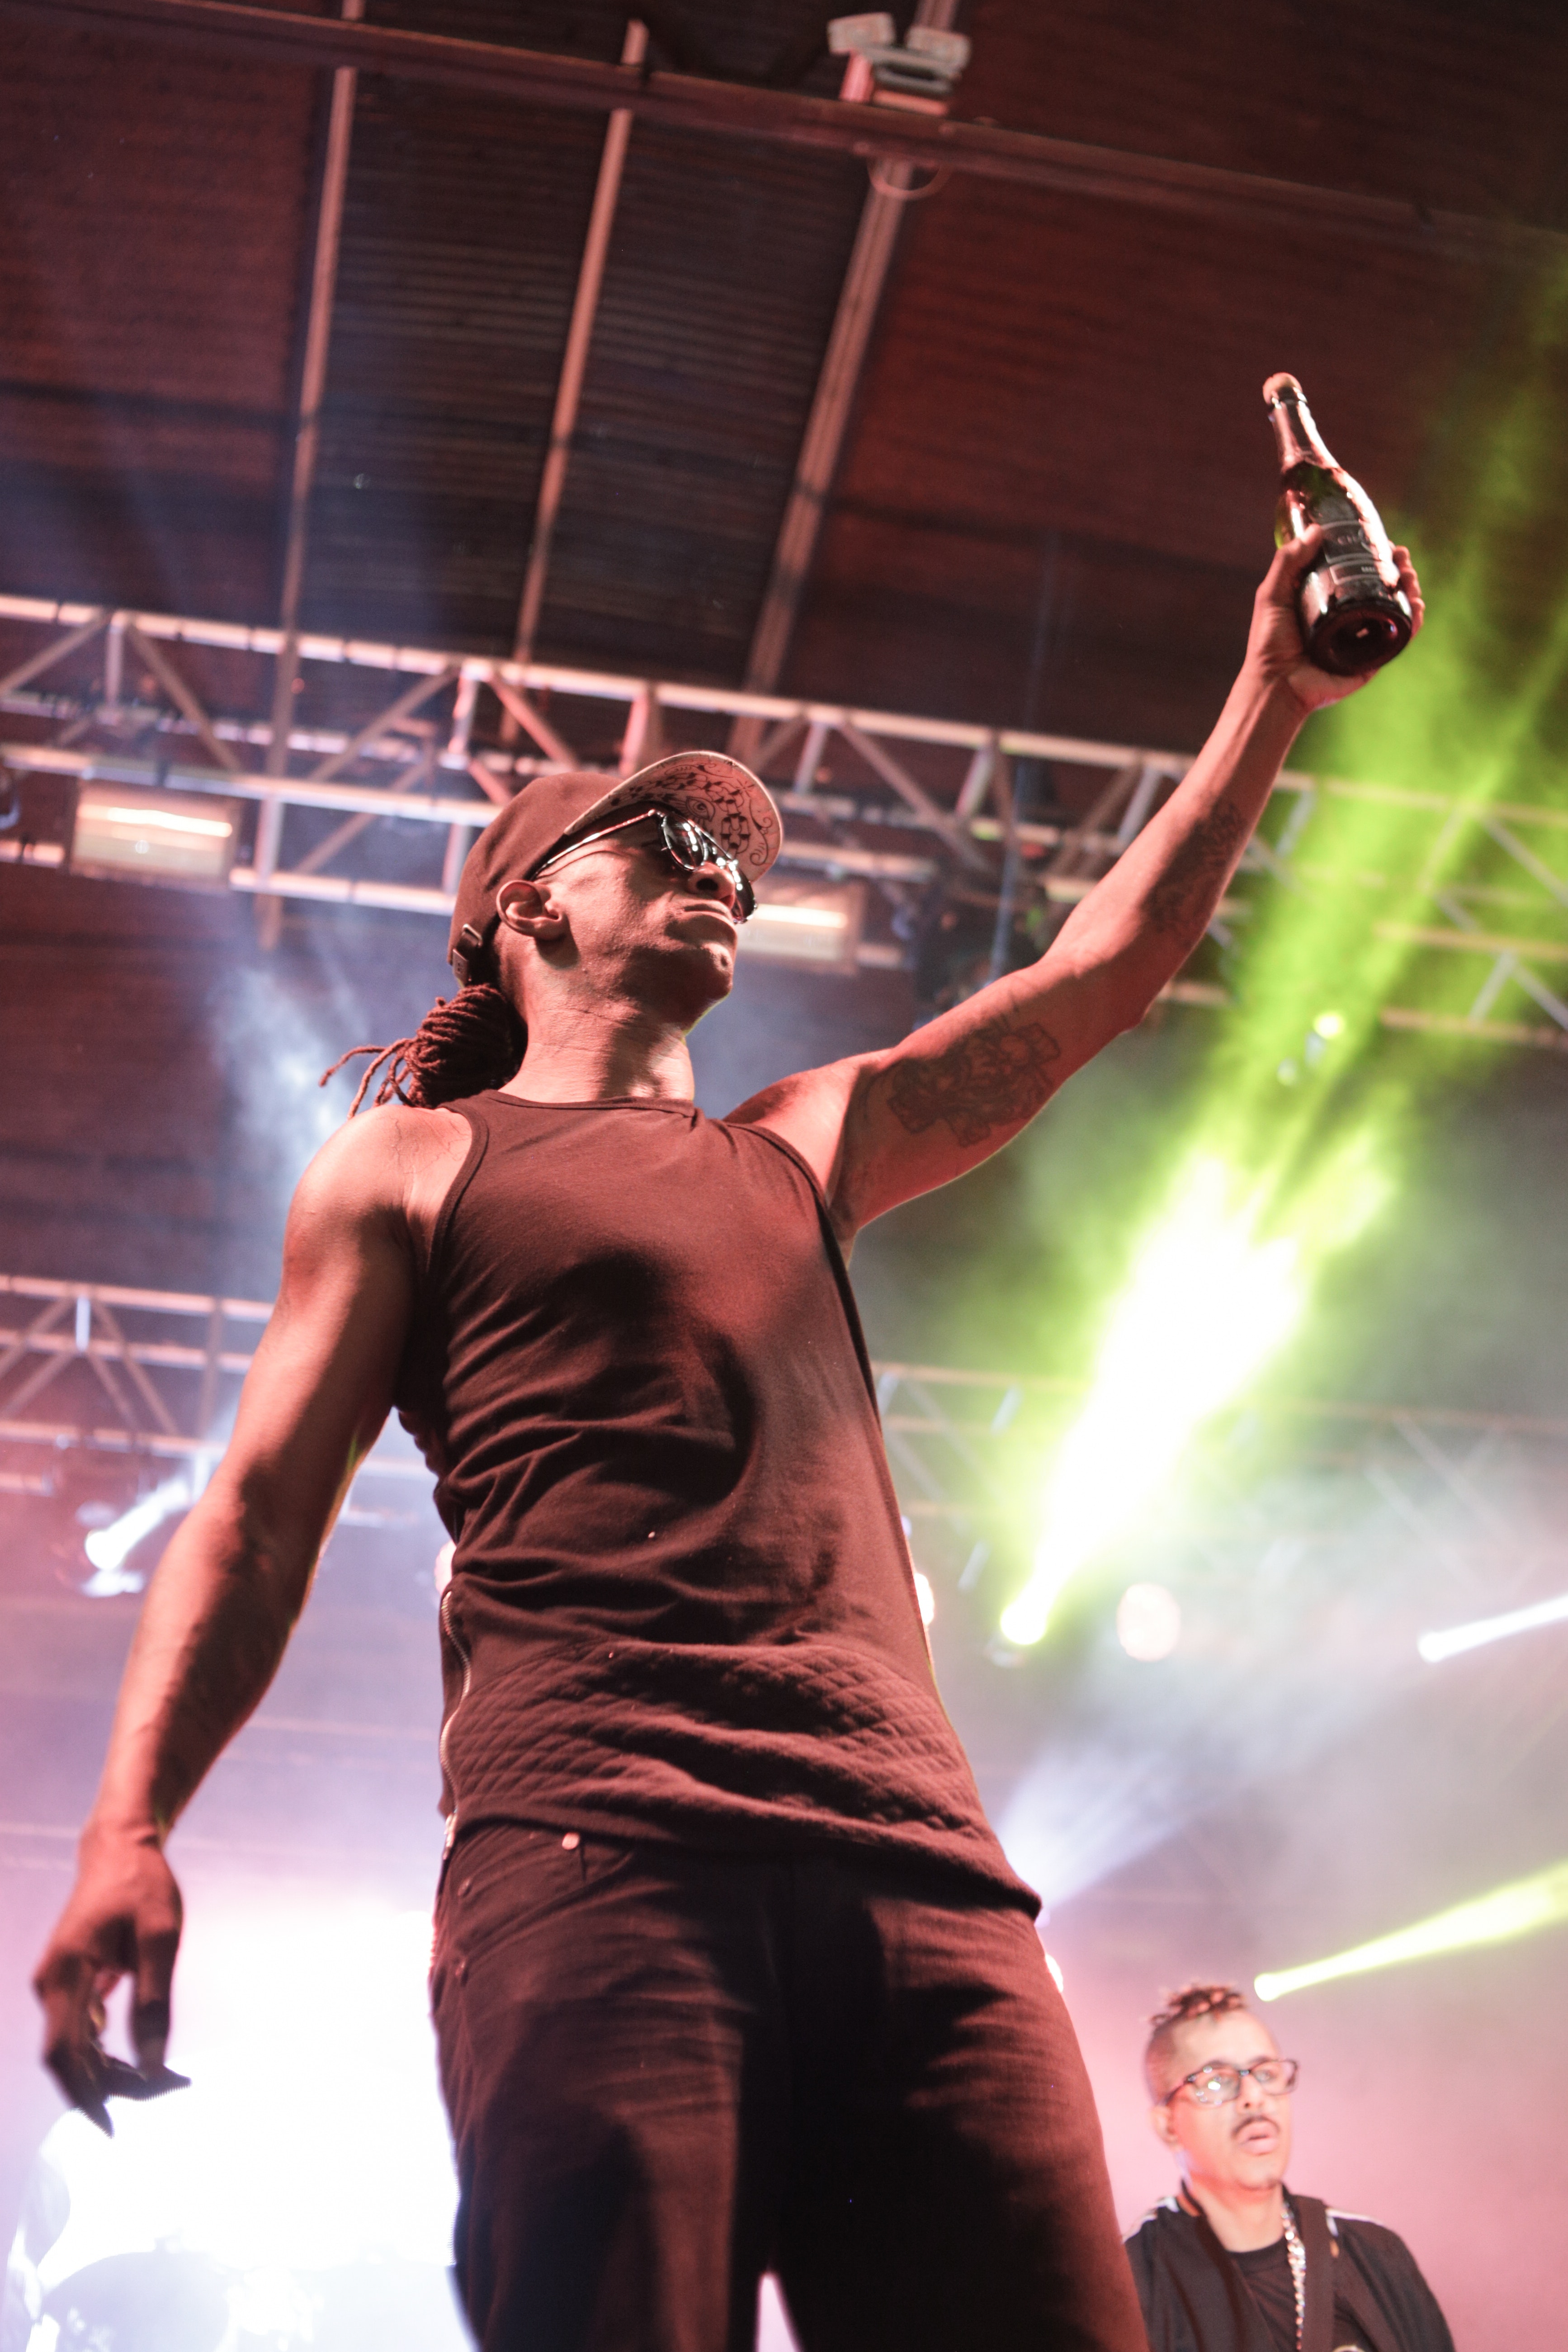
performance, entertainment, performing arts, stage, performance art, concert, event, public event, music, human body, musician, singing, pop music, crowd, photography, dance, rock concert, music venue, musical ensemble, artist, dancer, festival, singer, music artist, metal